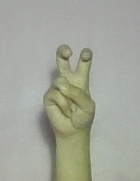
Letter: toot